Macedonia for the Macedonians

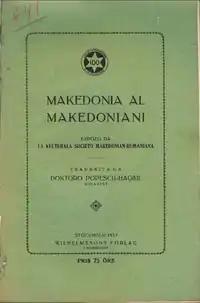
1912 Aromanian memoir (in its 1917 Ido edition), called "Macedonia for the Macedonians", which insists on an autonomous Macedonia based on the Swiss model because the area is ethnically diverse.

The Macedo-Romanian Cultural Society had as its members the acting Prime and Foreign Ministers, as well as the Head of the Romanian Orthodox Church, and the elite of the Romanian political class. In 1912 an Aromanian memoir was published in Bucharest, after the outbreak of the Balkan War. The memoir was signed by five prominent Romanian and Aromanian public figures, members of the society. In it, the Macedo-Romanian Cultural Society, using the slogan Macedonia for the Macedonians, stated that Macedonia's autonomy is the best solution of the Macedonian question. As the region was ethnically diverse, an autonomous, neutral, cantonized by Swiss model state was proposed, where all nationalities will preserve their mother tongues and religions, enjoying the same democratic political rights. In 1917, during the First World War, the memoir was translated into Esperanto and was published in Stockholm. The memoir was presented to the Peace Conference in Paris in 1919.